Mount Riddock Station

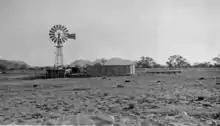
Mount Riddock Station in Central Australia in 1956

Mount Riddock Station is a 2,633 square kilometre cattle station in the Northern Territory of Australia. It is managed by Steve and Rebecca Cadzow. They run Poll Herefords on the property, which has organic certification.